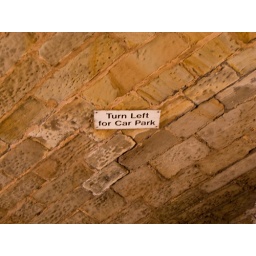
Not sure who this sign was intended for as it was under a bridge with no road or car access